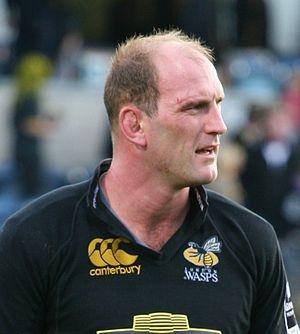
Le Munster Rugby a souvent brillé en Coupe d'Europe. Vainqueur en 2006 et 2008, il a toujours disputé la « grande » Coupe d'Europe. Il partage donc le record de participations avec dix-huit saisons européennes consécutives comme le Stade toulousain, le Leinster, l'Ulster, les Ospreys; le Munster a disputé 130 matches dans cette compétition soit un de moins que le Stade toulousain, détenteur du record.
L'équipe d’Angleterre de rugby à XV est l’équipe représentant l'Angleterre dans les compétitions internationales majeures de rugby à XV, la Coupe du monde et le Tournoi des Six Nations. Patronnée par la Fédération anglaise de rugby à XV ou Rugby Football Union, elle est considérée comme l'une des meilleures sélections nationales au monde de par son palmarès. Elle a notamment remporté 38 victoires dans le Tournoi dont treize Grands chelems ainsi que la Coupe du monde en 2003. Elle est de ce fait la seule sélection européenne à avoir remporté une Coupe du monde de rugby. Au 28 octobre 2019, elle se trouve à la première place du classement des équipes nationales de rugby à XV, elle cède cette place quelques jours plus tard après sa défaite en finale de coupe du monde.
La Coupe d'Europe de rugby à XV est la plus importante compétition interclubs de rugby à XV disputée en Europe chaque année par des équipes des Six Nations et de la Roumanie. La compétition est organisée par l'European Rugby Cup de 1995 à 2014, puis par l'European Professional Club Rugby depuis 2014, qui gère également le Challenge européen de rugby à XV, compétition de second niveau qui regroupe les équipes qui n'ont pu se qualifier pour la Champions Cup. Le club qui remporte la Coupe d'Europe est sacré champion d'Europe.
Le parcours européen du Stade toulousain est l'histoire des participations du Stade toulousain, équipe de rugby à XV de Toulouse, à la Coupe d'Europe depuis 1996.
Lorenzo Bruno Nero Dallaglio dit Lawrence Dallaglio, né le 10 août 1972 à Londres dans le quartier de Shepherd's Bush, est un joueur de rugby à XV international anglais. Il évolue en troisième ligne que ce soit au poste de troisième ligne centre ou de troisième ligne aile tant en sélection nationale qu'avec les London Wasps avec qui il effectue l'intégralité de sa carrière en club. Il prend sa retraite en 2008 et intègre l'encadrement de l'équipe londonienne, pour s'occuper du recrutement et de la détection de jeunes talents.
La liste des joueurs sélectionnés en équipe d'Angleterre de rugby à XV comprend 1 413 joueurs au 23 février 2020, le dernier étant Ben Earl retenu pour la première fois en équipe nationale le 8 février 2020 contre l'Écosse. Le premier Anglais sélectionné est John Bentley le dimanche 27 mars 1871 contre l'Écosse. L'ordre établi prend en compte la date de la première sélection, puis la qualité de titulaire ou remplaçant et enfin l'ordre alphabétique.